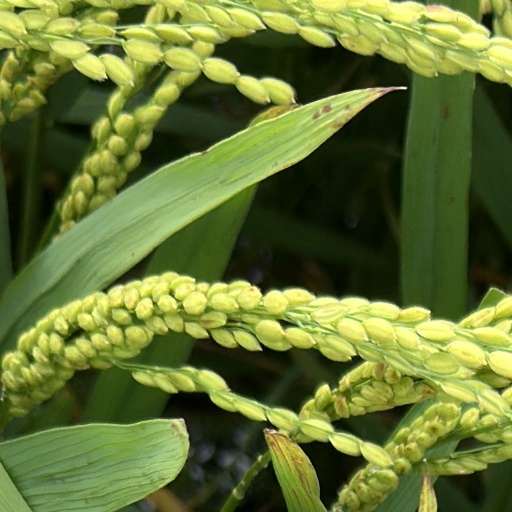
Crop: rice